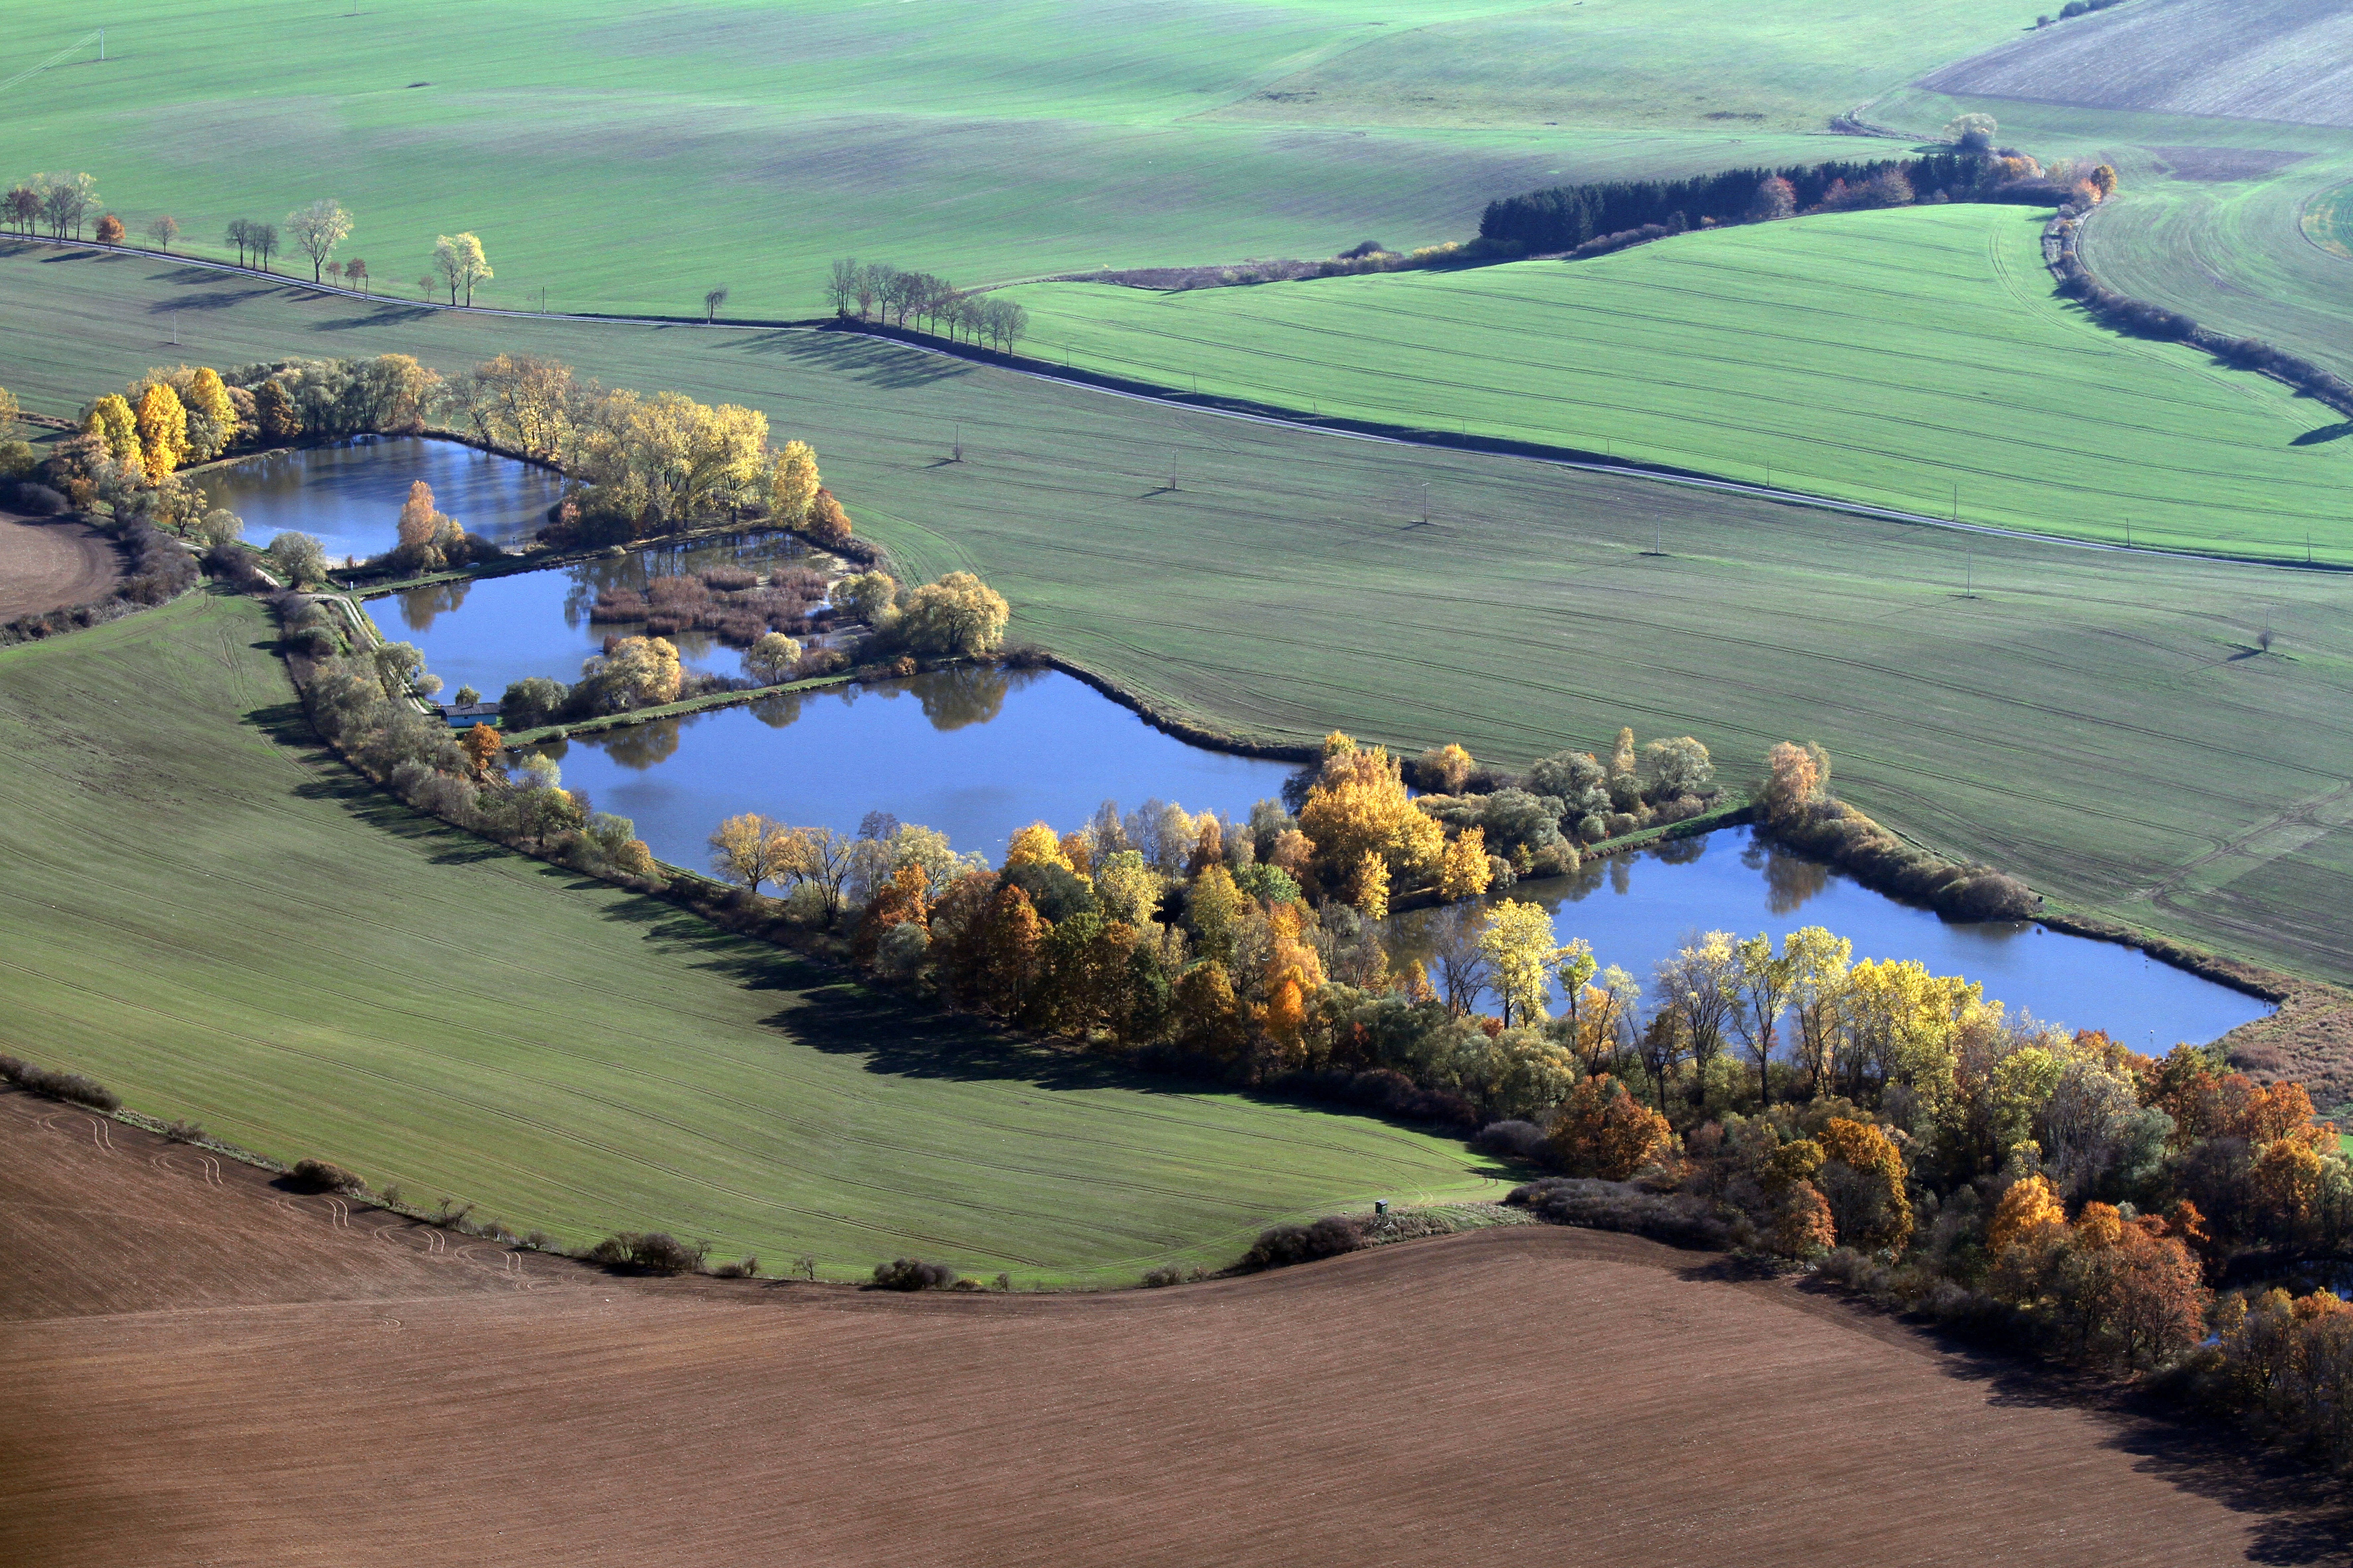
landscape, coast, water, nature, mountain, structure, hill, lake, river, autumn, reservoir, plain, surface, trees, plateau, ponds, loch, rural area, aerial photography, sport venue